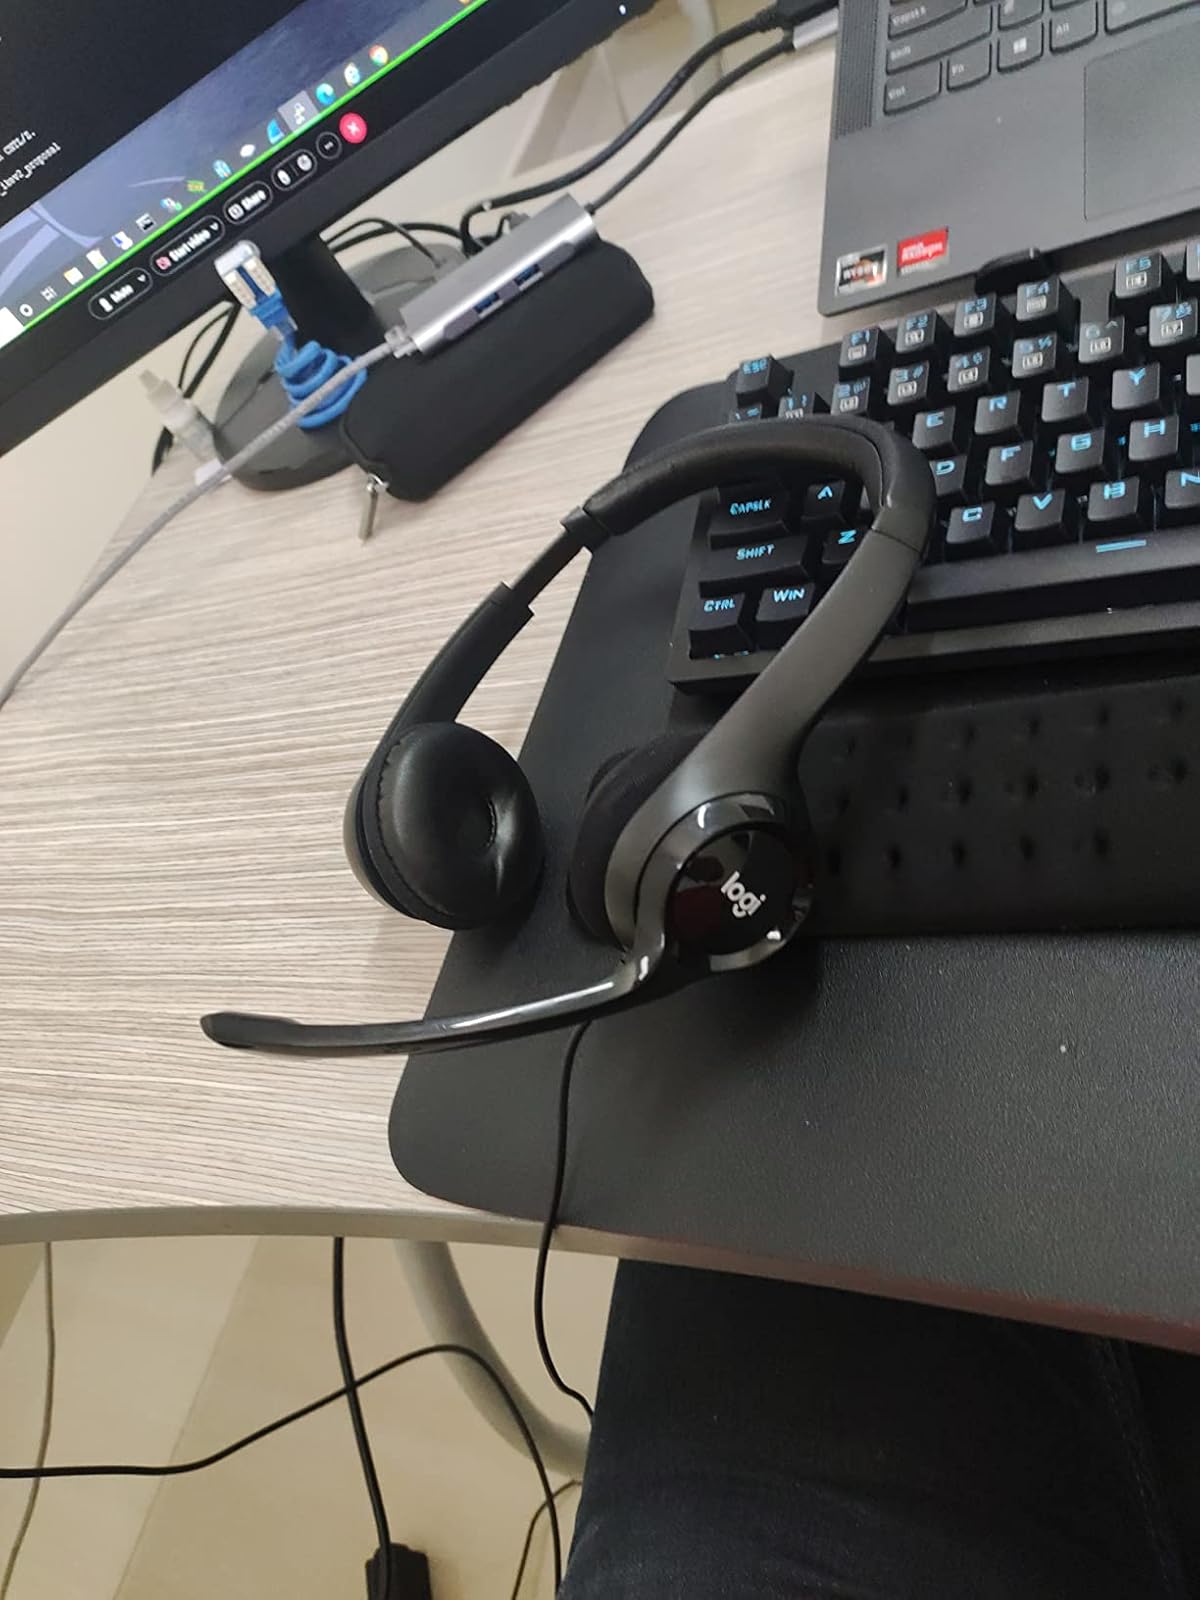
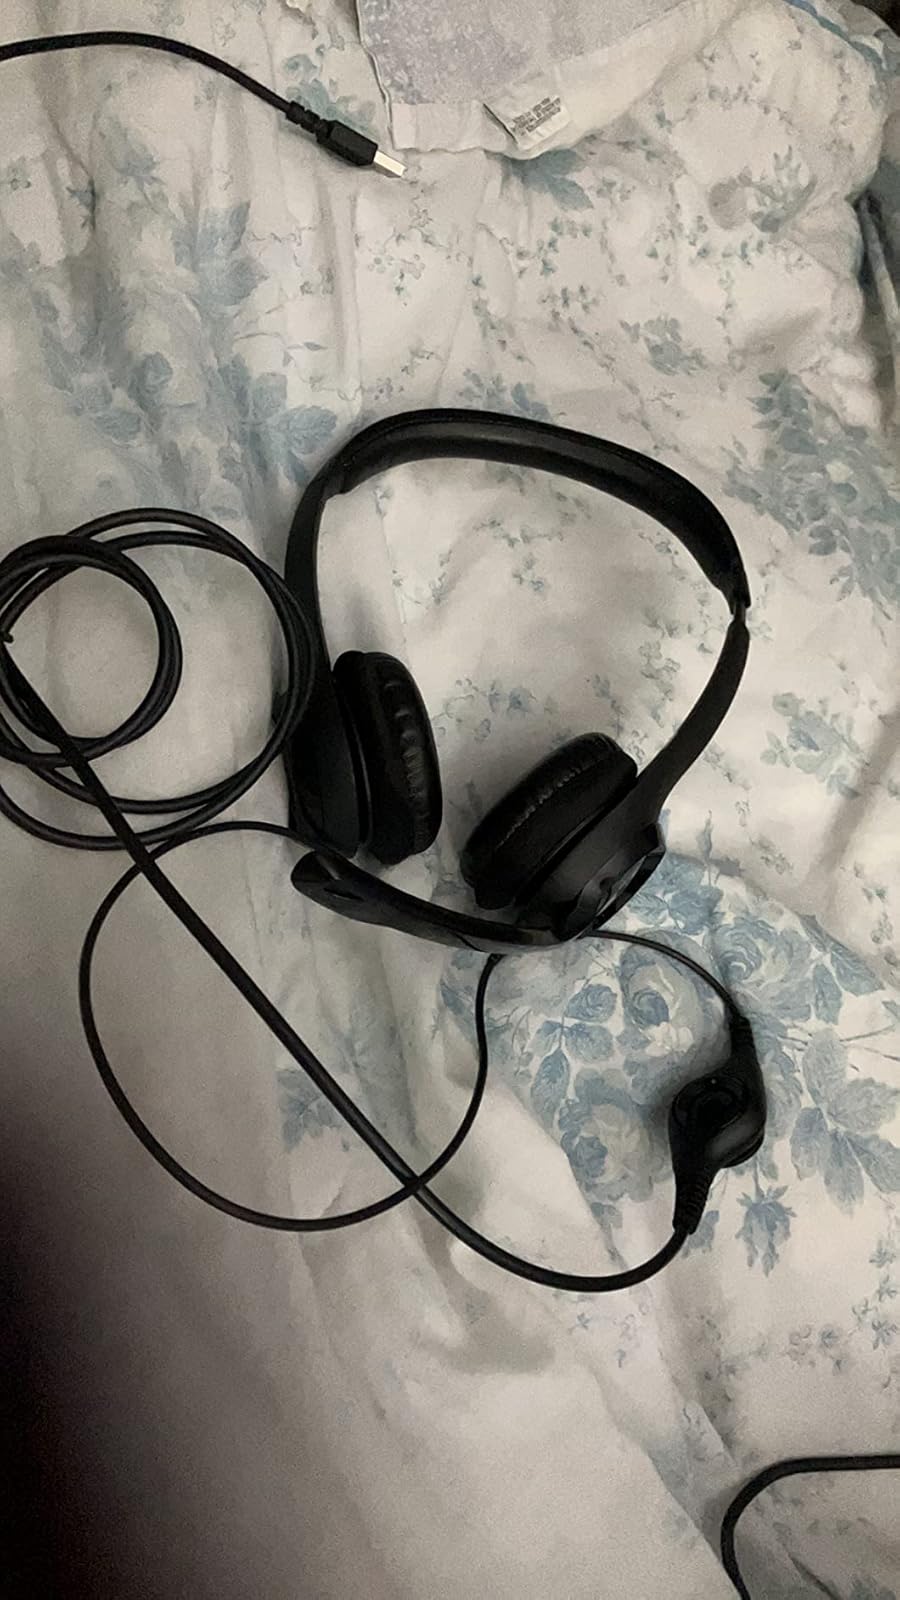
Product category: headphones
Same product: yes